Johann Jacob Bremi-Wolf

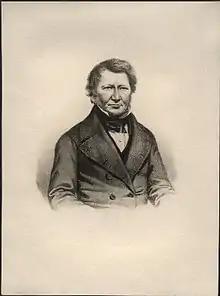
Johann Jacob Bremi-Wolf

Johann Jacob Bremi-Wolf (25 May 1791, Dübendorf – 27 February 1857, Zürich) was a Swiss entomologist and "Kunsthandwerker" (artist wood turner) in Zürich.